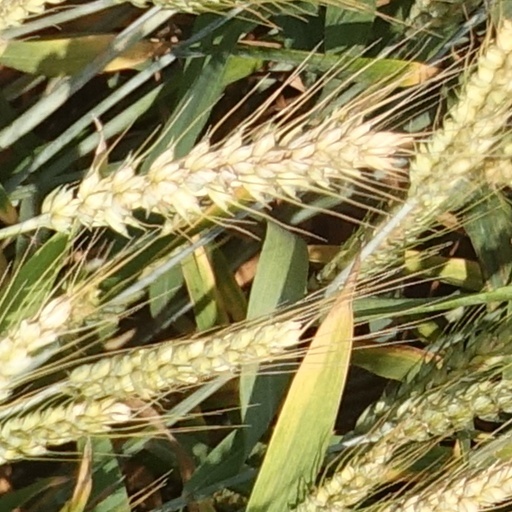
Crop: wheat